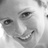
Emotion: happy